Adriaan van der Burg

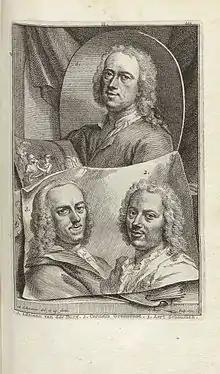
Portrait of Adriaan van der Burg above his two pupils Aert Schouoman (left) and Cornelis Greenwood (right).

Van der Burg was born and died in Dordrecht. According to Jan van Gool he was the pupil of Arnold Houbraken and accompanied him to Amsterdam where he completed his education before returning to Dordrecht, where he became a popular portrait painter and the teacher of Aert Schouman and Cornelis Greenwood. Schouman made the engraving voor Jan van Gool's book based on a self-portrait that Schouman bought from Adriaan van der Burg's widow.